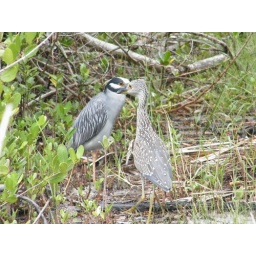
immature yellow crested night heron standing in front of adult